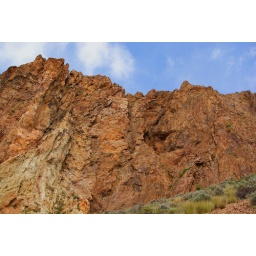
I love the shades of red and tan in this rock face at Smith Rock